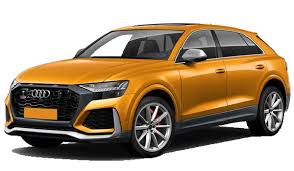
Label: noambulance